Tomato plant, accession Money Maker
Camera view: tilt-top (135 deg); turntable rotation: 330 degrees
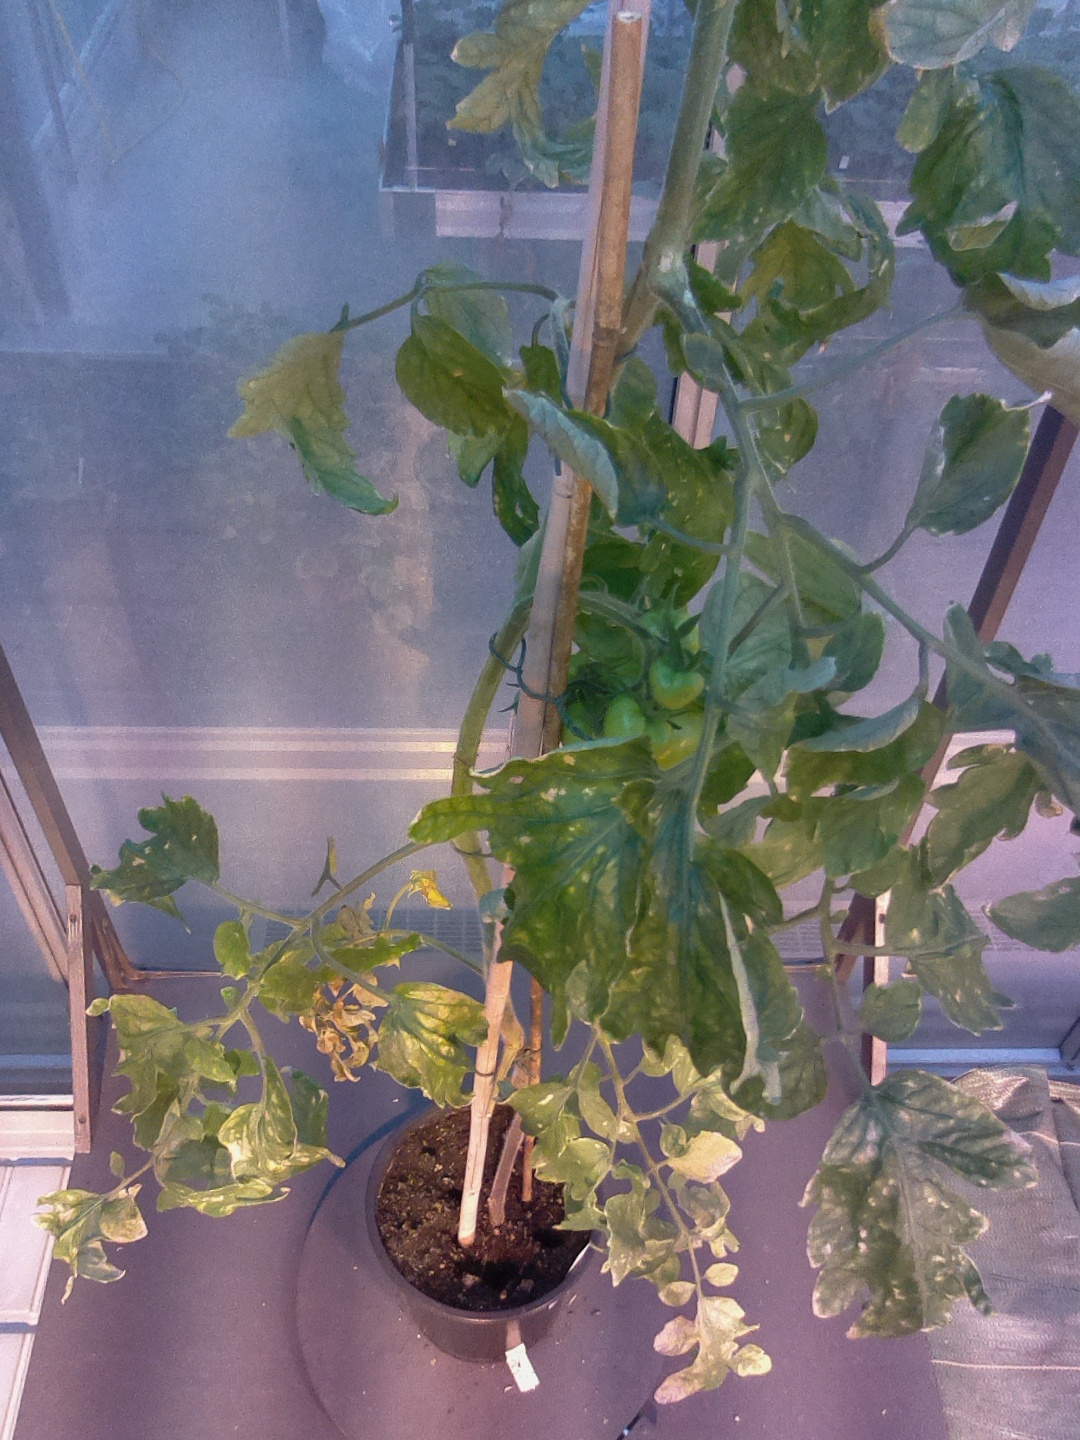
BBCH growth stage 79: 90% -100% of final fruit size